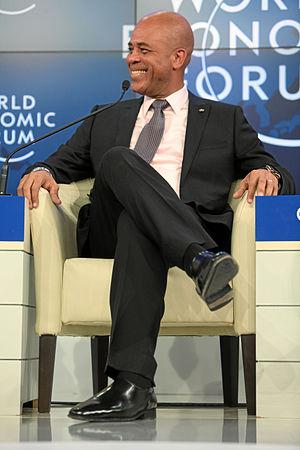
Michel Joseph Martelly, né le 12 février 1961 à Port-au-Prince, surnommé Sweet Micky ou Tet Kalé, est un musicien, compositeur et homme d'État haïtien, président de la République d'Haïti du 14 mai 2011 au 7 février 2016.